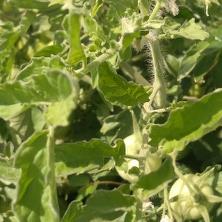
Crop: Tomato
Condition: healthy-leaf